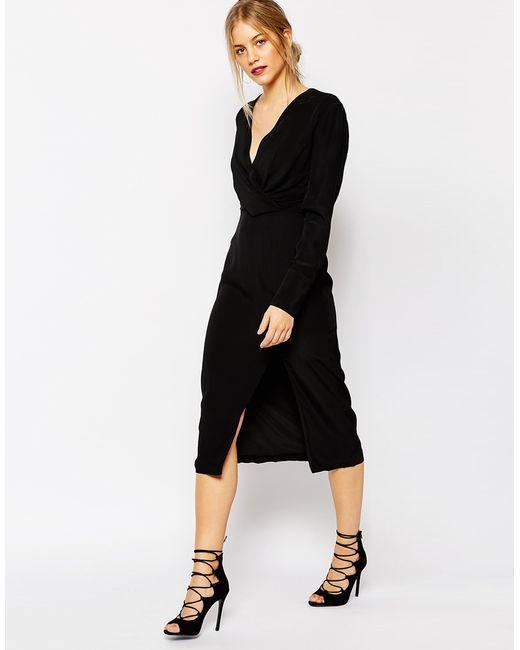
mittellanges, schlichtes schwarzes Samtkleid, lange Ärmel, tiefer Ausschnitt